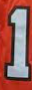
Number: 1